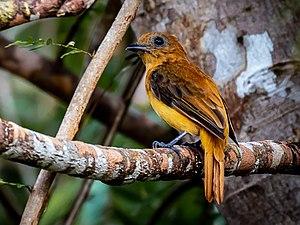
L'Antriade roussâtre est une espèce de passereaux de la famille des Tityridae.